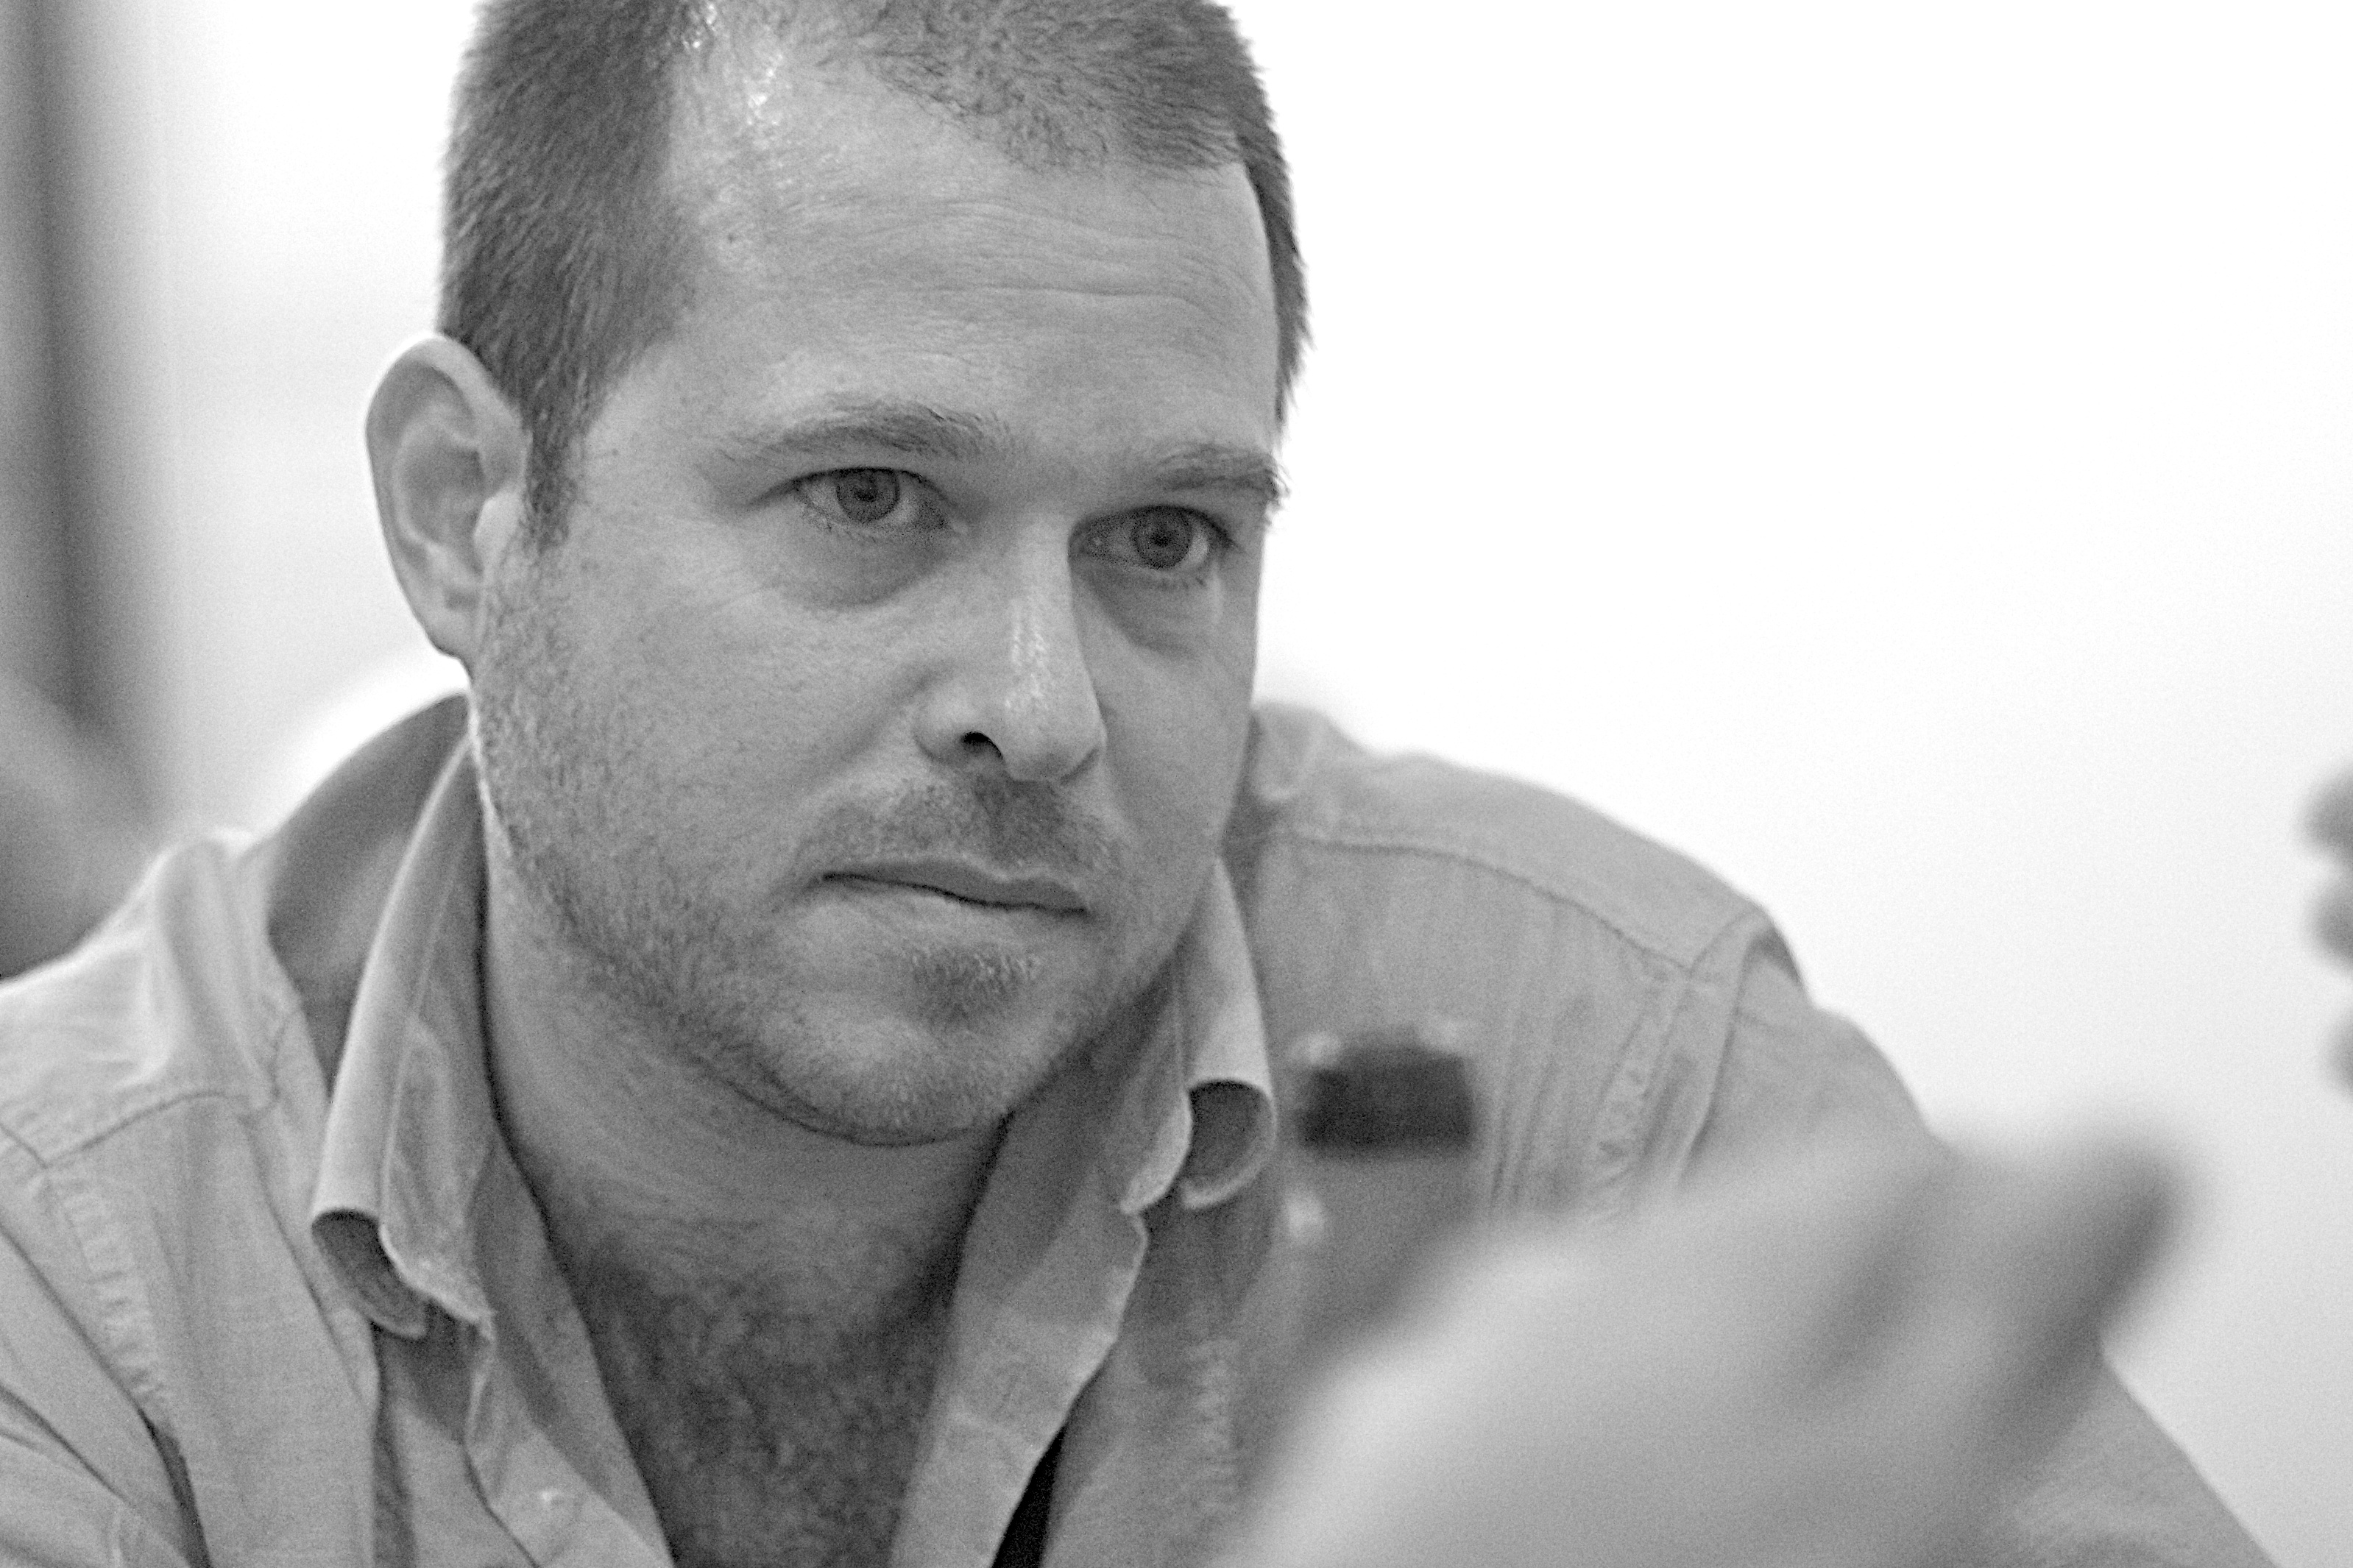
man, person, black and white, people, photography, male, portrait, monochrome, senior citizen, face, head, oet10, monochrome photography, portrait photography